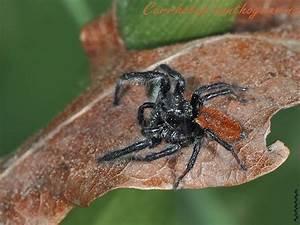
spider